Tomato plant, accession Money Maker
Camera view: bottom (45 deg); turntable rotation: 120 degrees
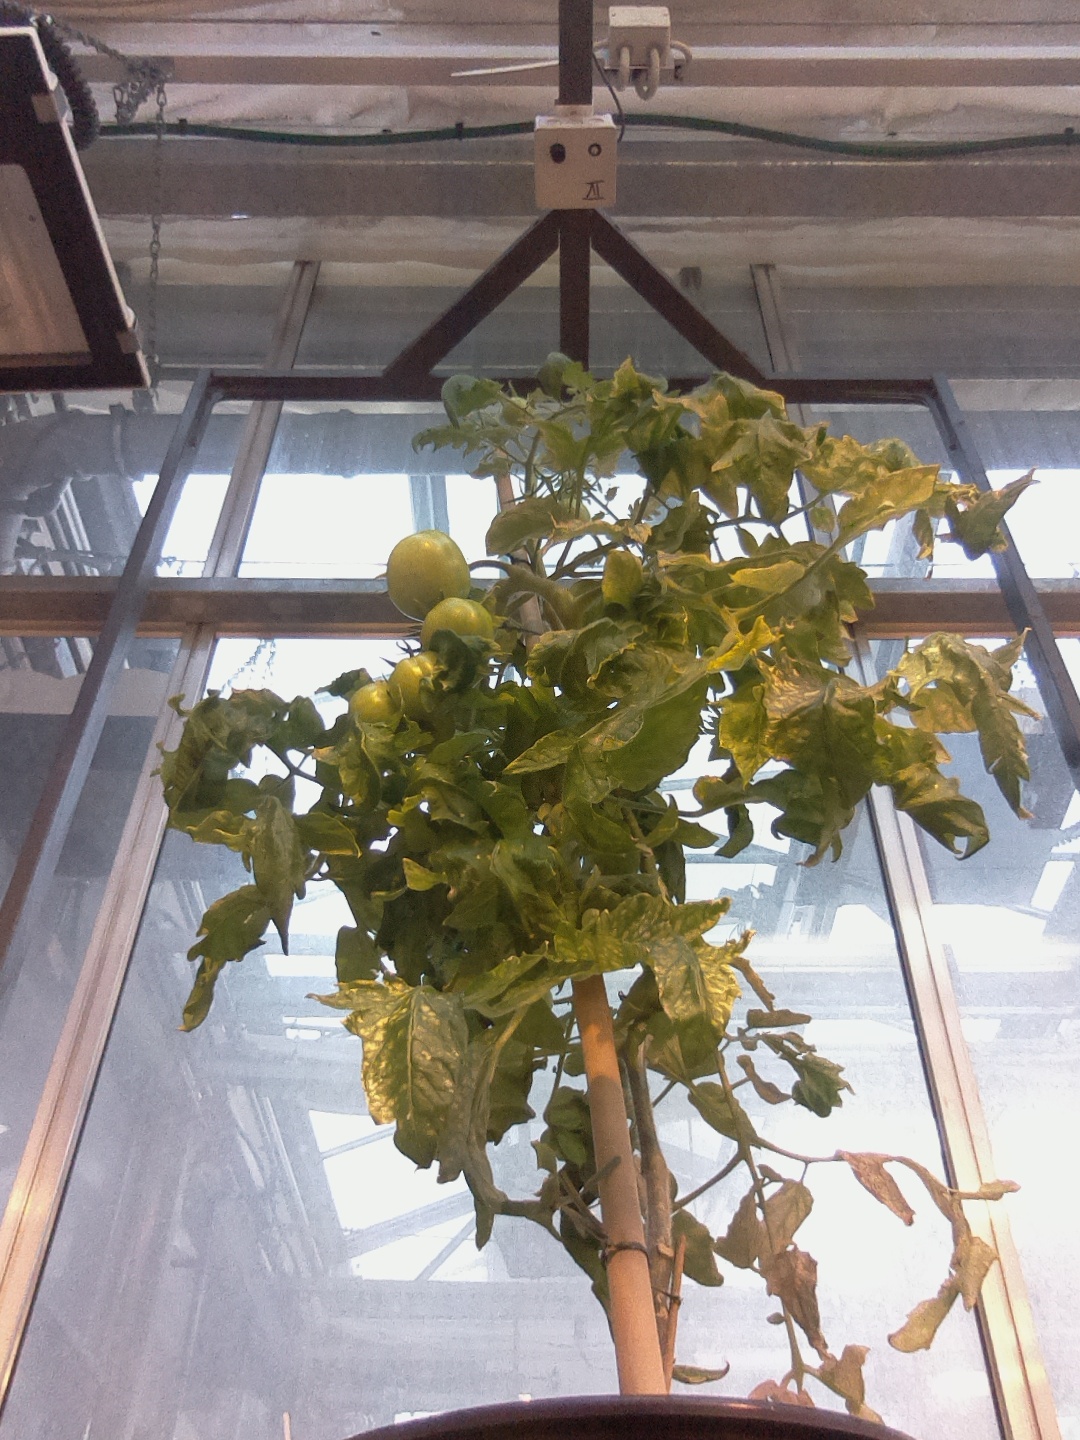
BBCH growth stage 79: 90% -100% of final fruit size